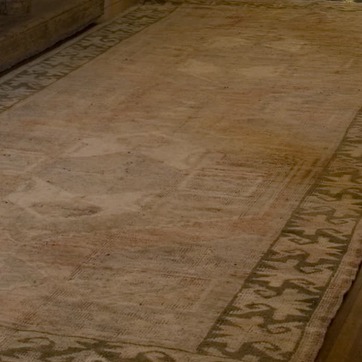
Material: carpet